Rabba

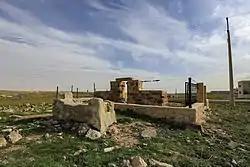
Shrine of the head of Sayyid Zayd ibn Ali, descendant of the Islamic prophet Muhammad

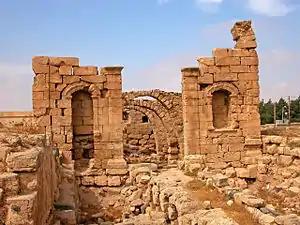
Late Roman temple of Diocletian and Maximian

Rabba was formerly known as Rabbath Moab. In the Hellenistic and Roman times it was called Areopolis, its Greek name. It was one of the two leading cities of the Karak Plateau at this time.